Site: brandenburg
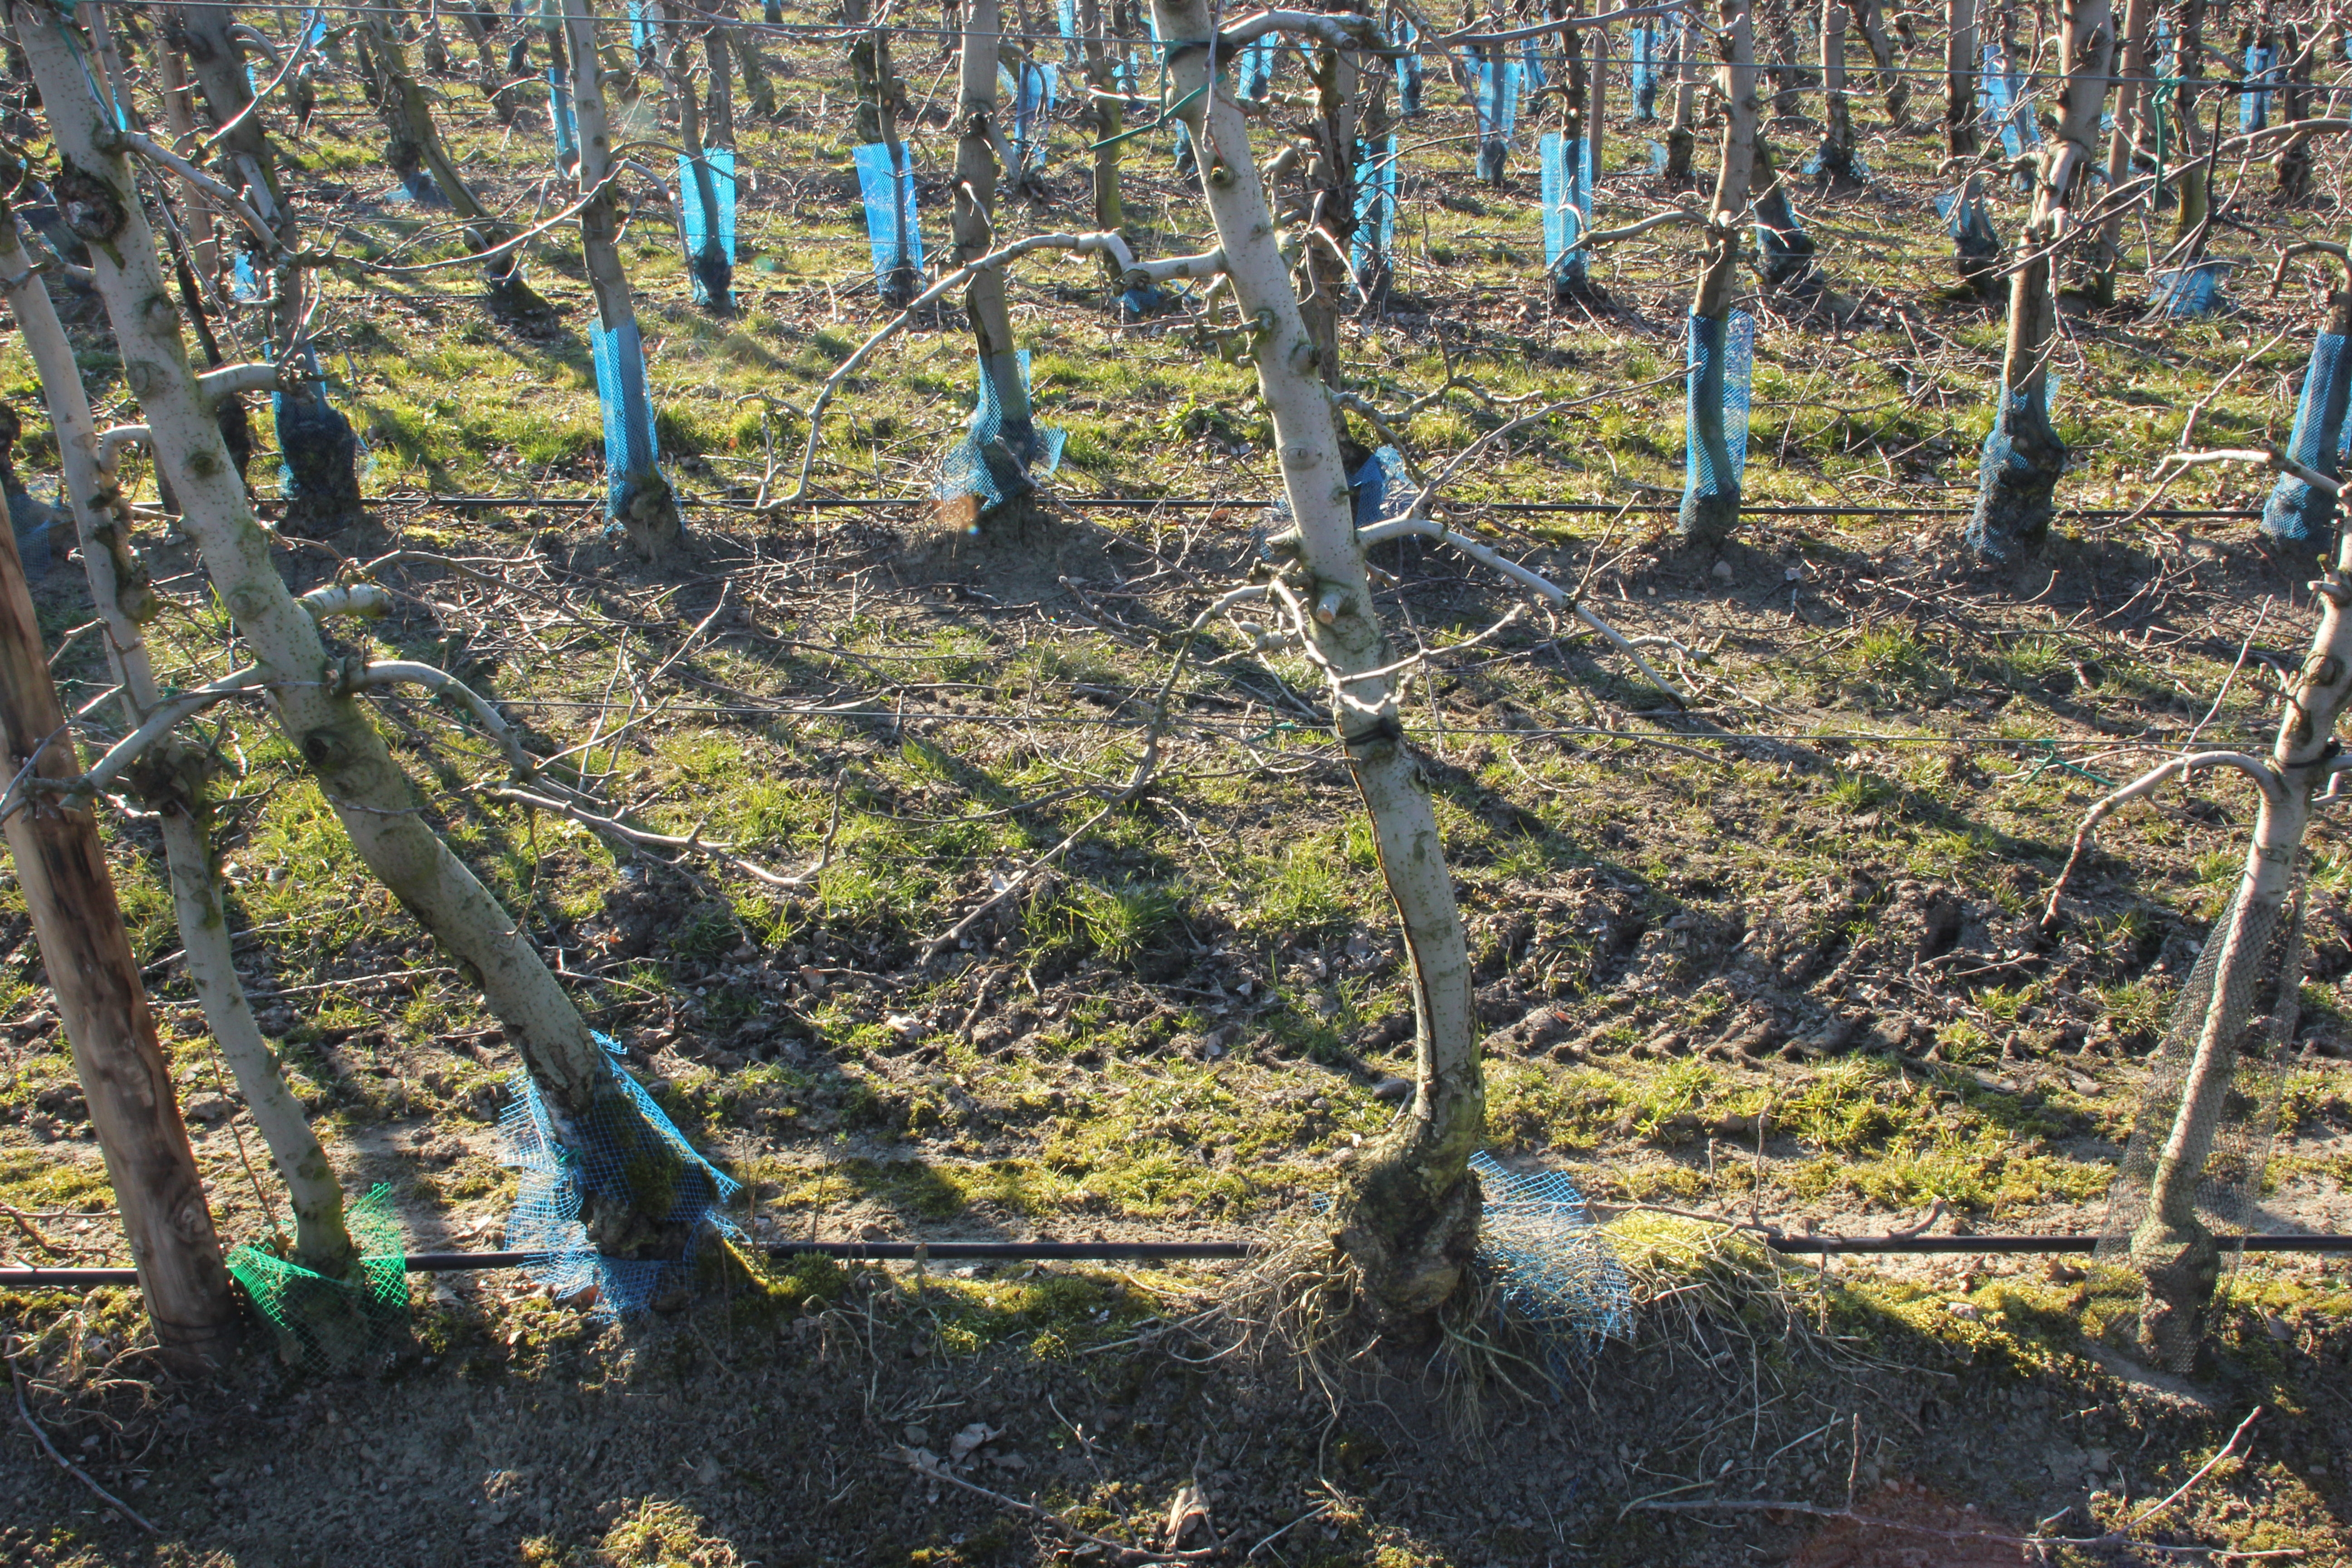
Growth stage (BBCH 03): Bud development